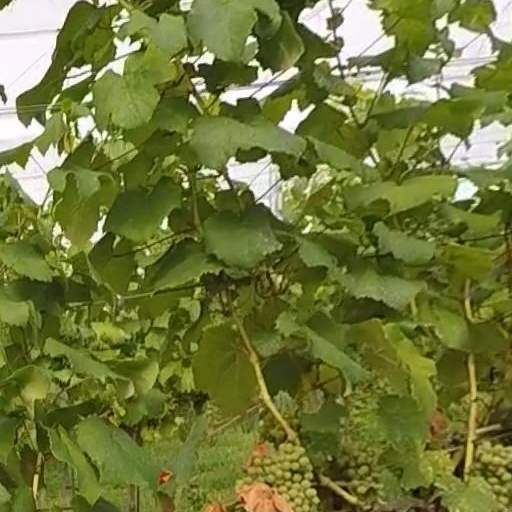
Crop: grape